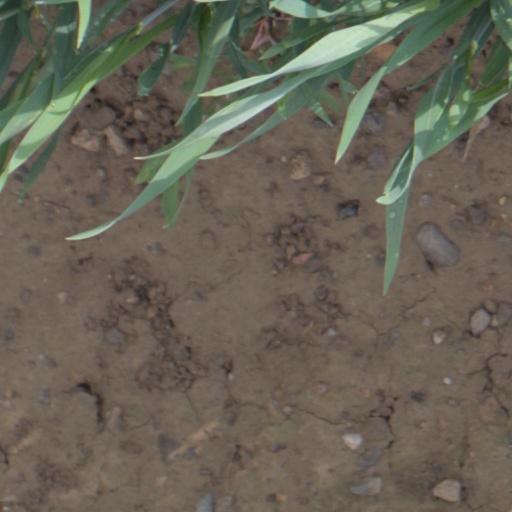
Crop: wheat